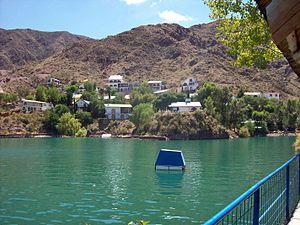
San Rafael est une ville de la province de Mendoza, en Argentine, et le chef-lieu du département de San Rafael. Elle est située à 198 km au sud de Mendoza. Sa population s'élevait à 108 000 habitants en 2010.